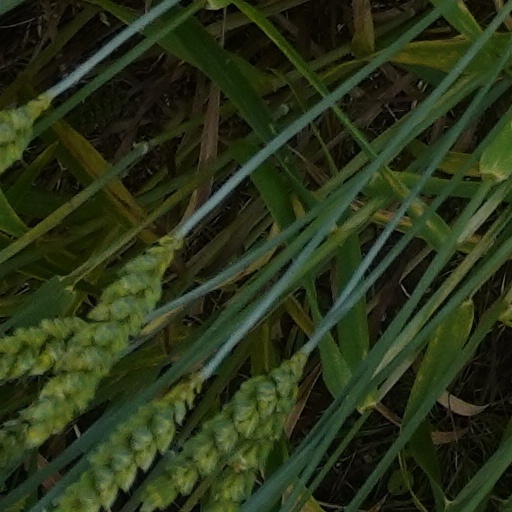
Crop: wheat